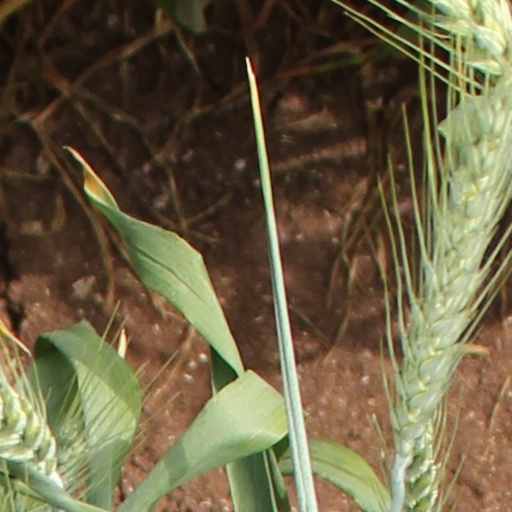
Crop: wheat